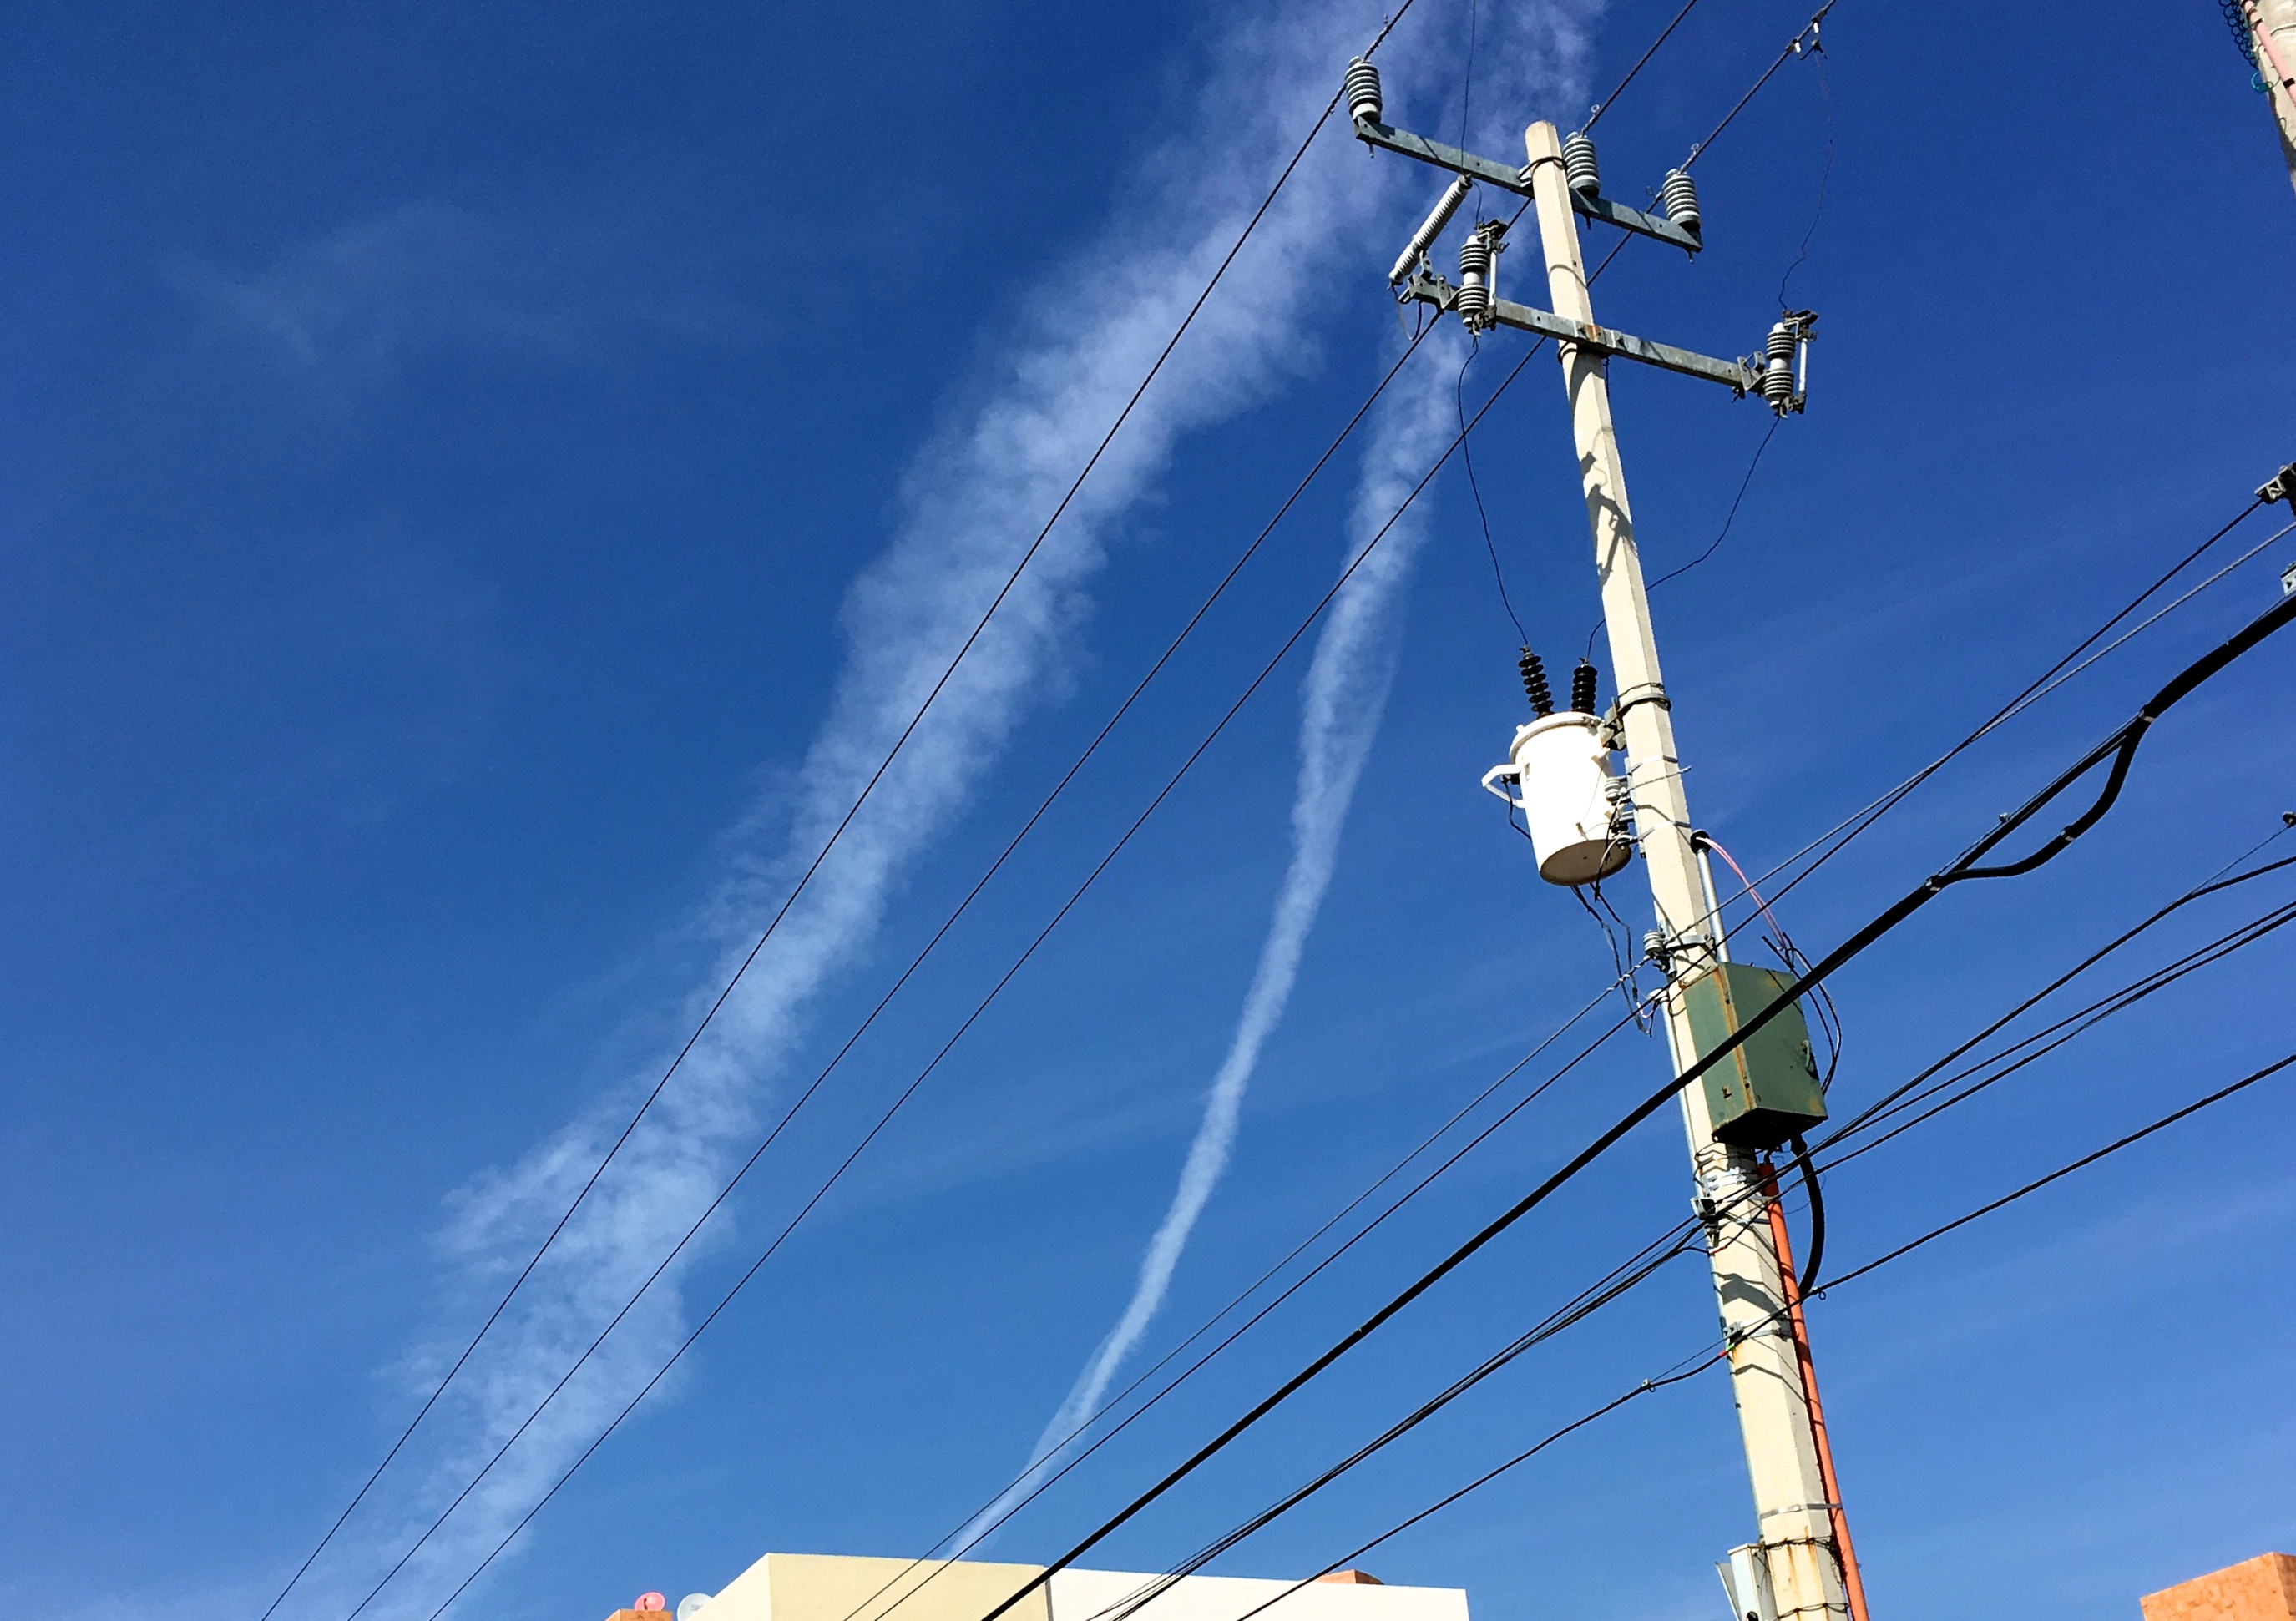
sky, wind, vehicle, tower, mast, blue, street light, electricity, lighting, energy, transmission tower, outdoor structure, electrical supply, electronics accessory, overhead power line